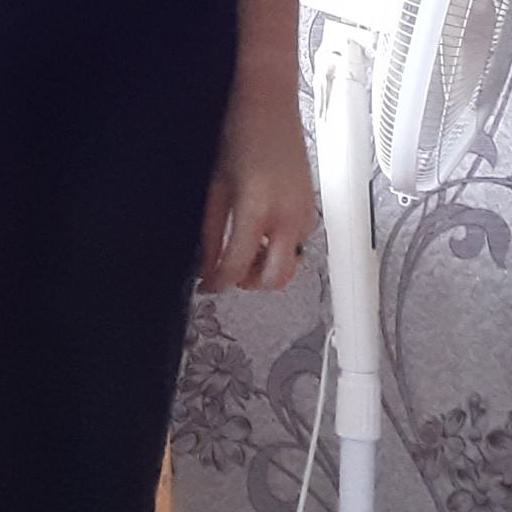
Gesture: no_gesture